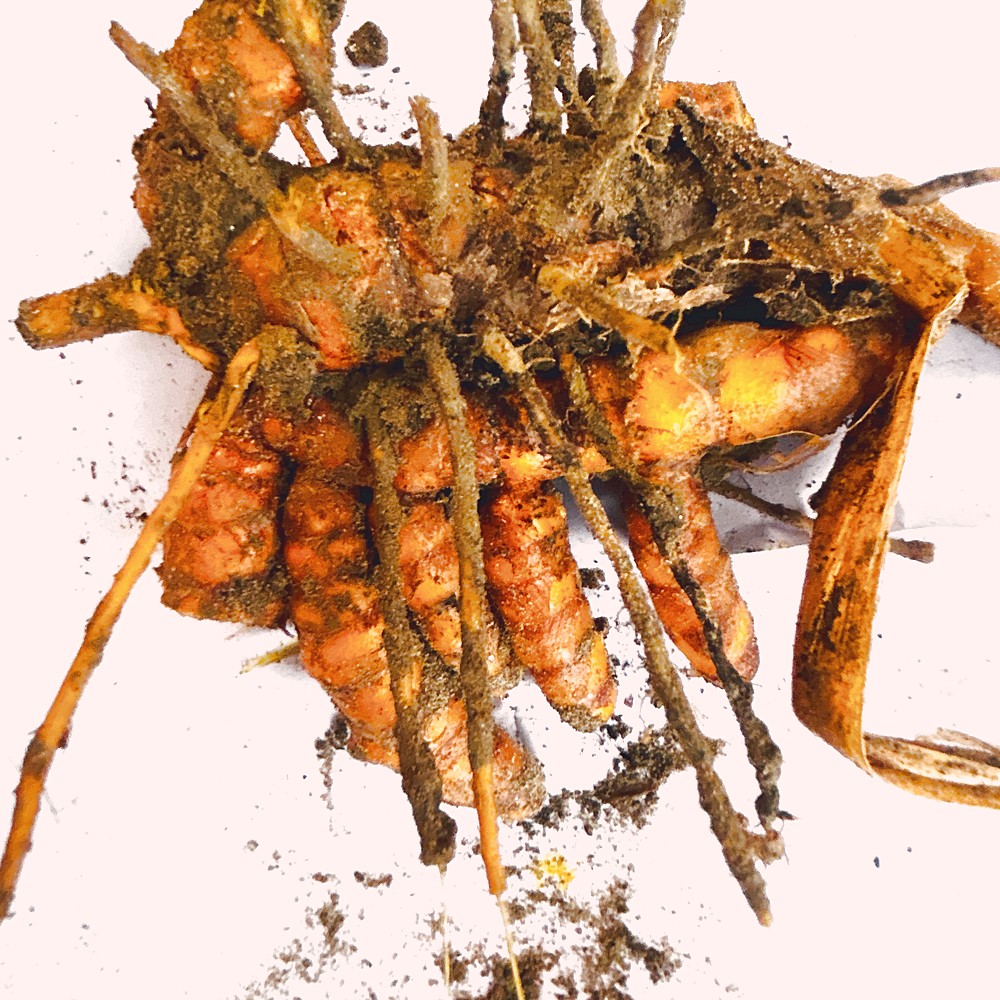
Label: Rhizome Healthy Root